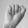
ASL letter: A